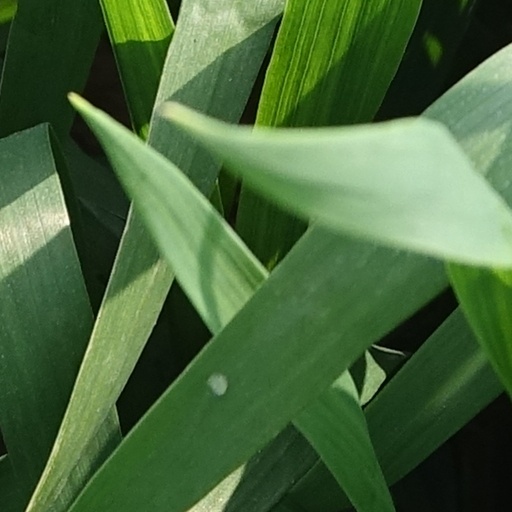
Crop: wheat